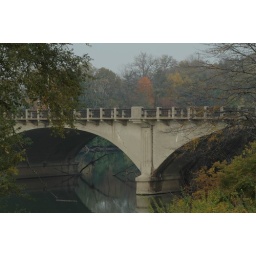
Fall foliage along the river near the bridge